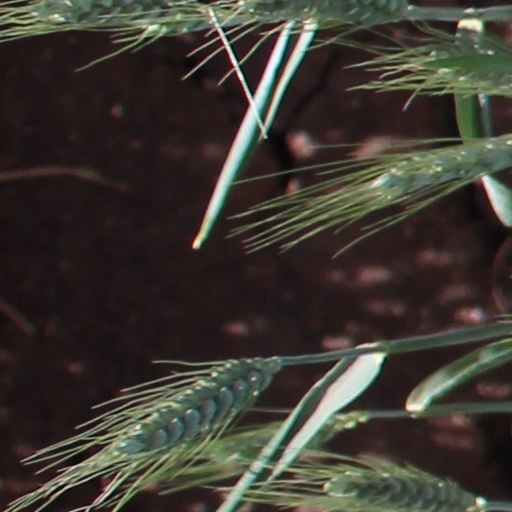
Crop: wheat